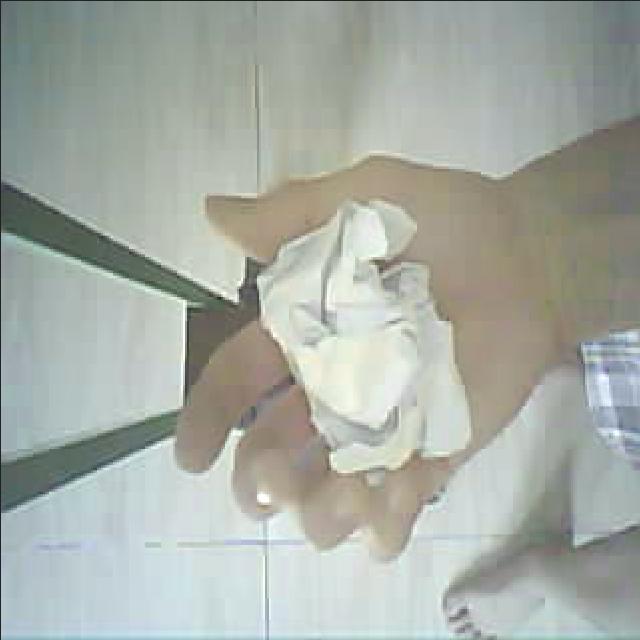
Label: tissues